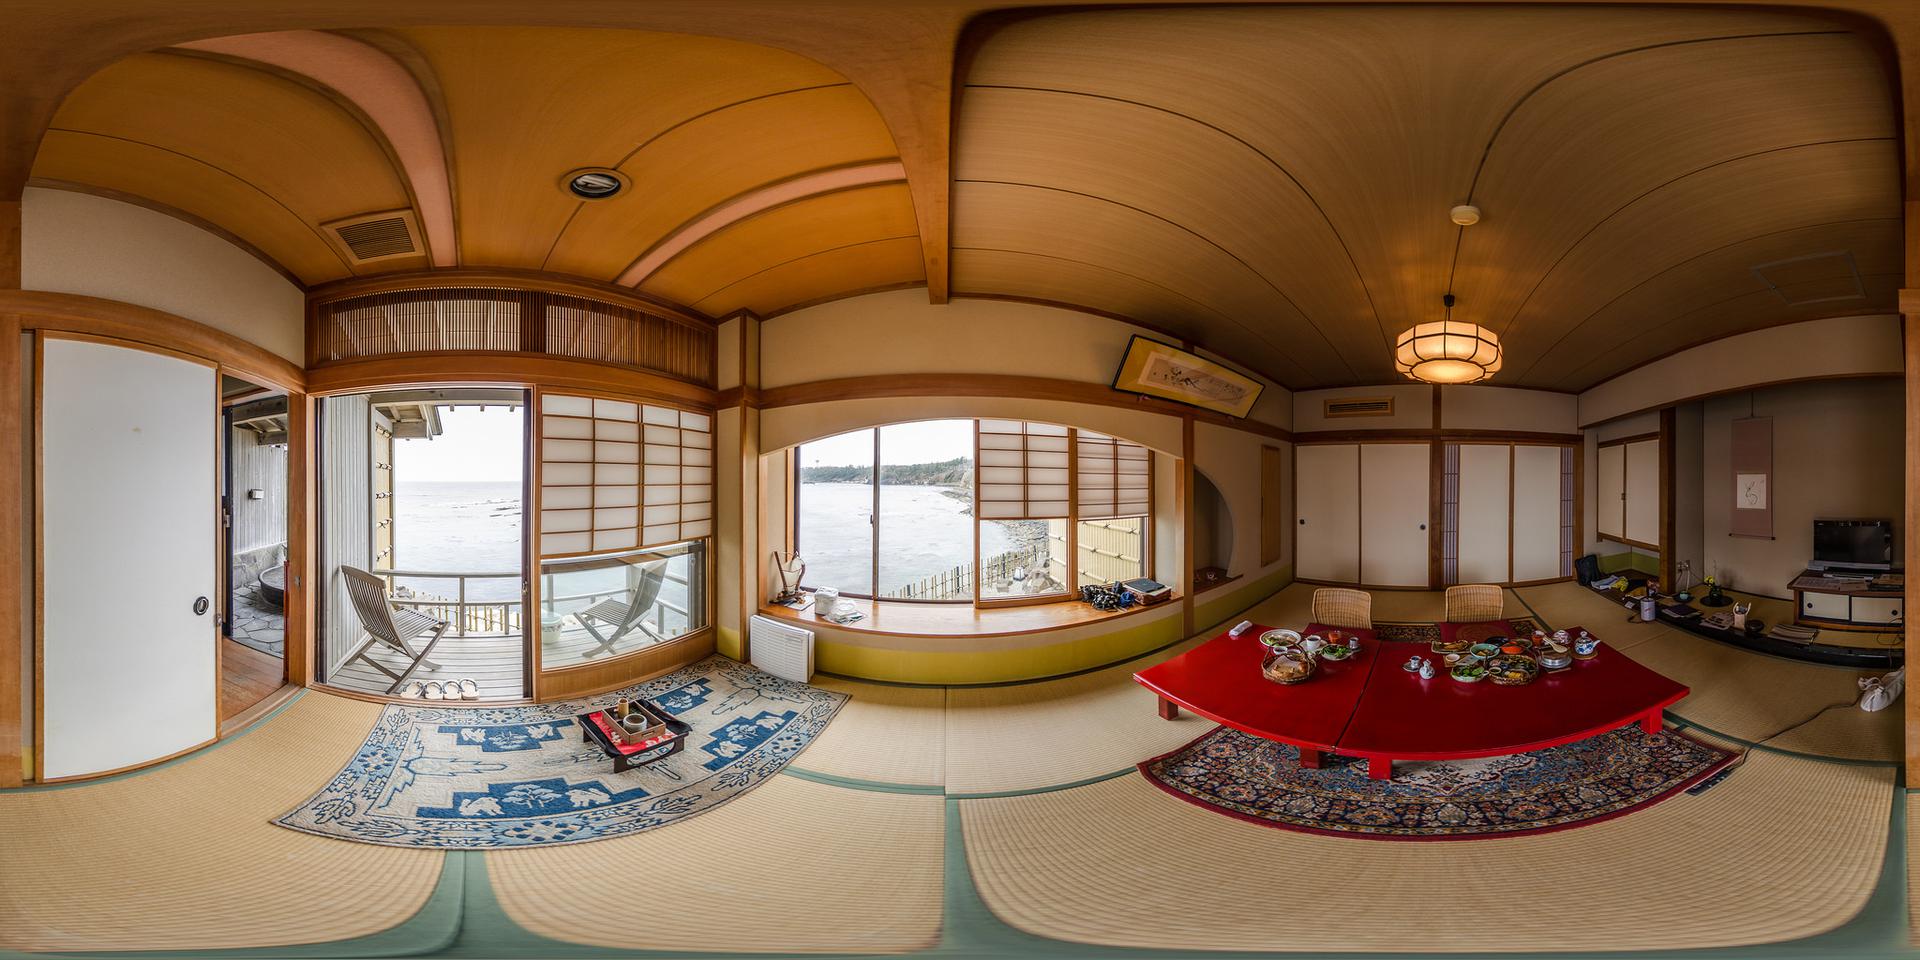
Referred object: the red tea tray with teapot and cups

Referred object: turn right to find the low red dining table with food on it

Referred object: the pair of chairs opposite the red low table